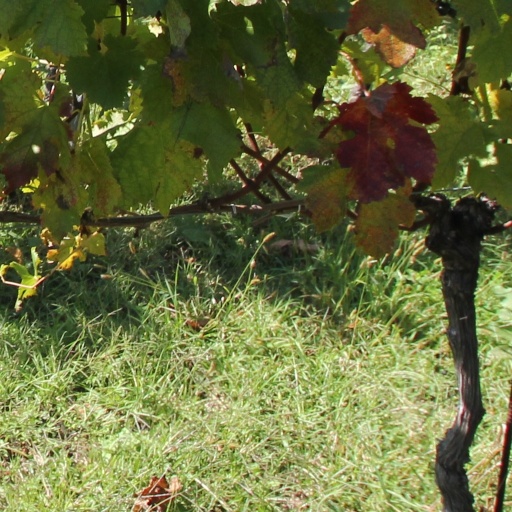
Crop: grape